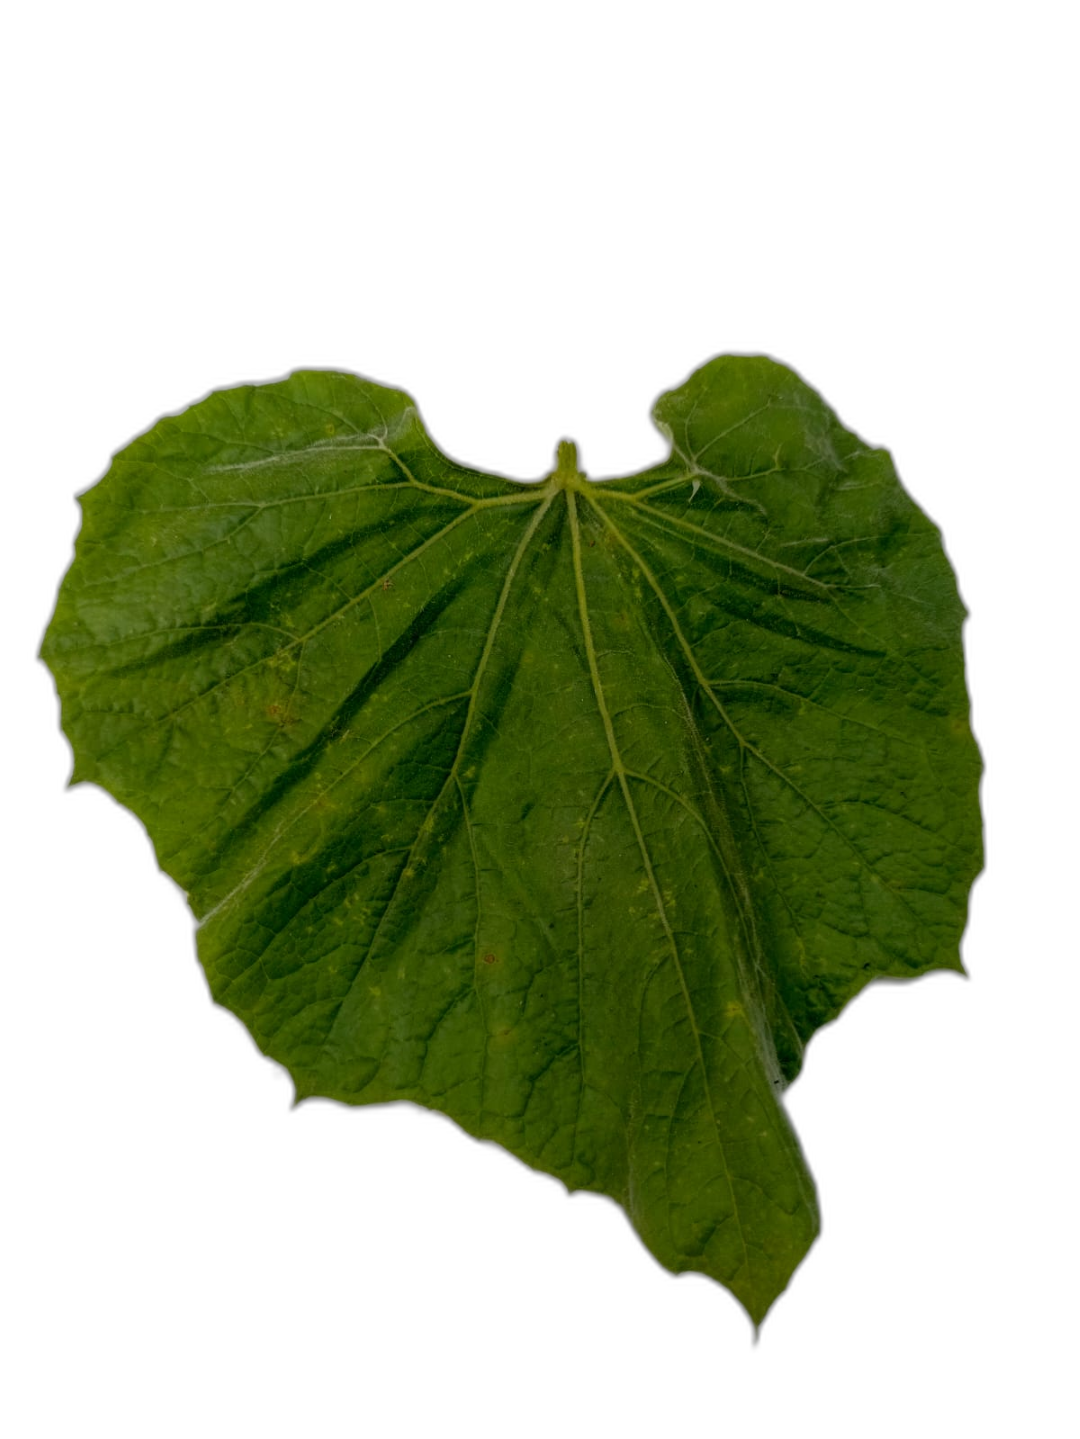
Crop: Bottle Gourd
Label: Fungal_Damage_Leaf